Michael Foreman (astronaut)

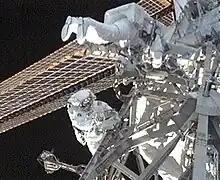
Foreman and Satcher during EVA1, STS-129

Foreman was selected as a mission specialist for the STS-123 mission in January 2007. The STS-123 Endeavour mission launched in November 2008 and delivered the Japanese Experiment Module and the Canadian Special Purpose Dexterous Manipulator to the International Space Station. During the mission, Foreman performed three Extrvehicular Activities (EVAs): the first in support of assembly of Dextre; the second to assess experimental tile materials; and the third to relocate the Orbiter Boom Sensor System.